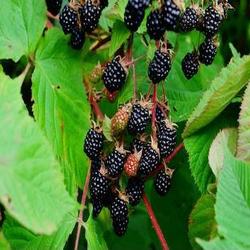
Label: Blackberry